Battle of Kisangani (1997)

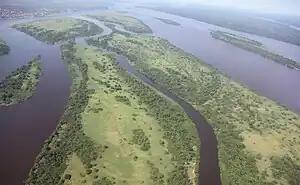
Aerial view of the Congo River near Kisangani. The river was used as a natural line of defense by the Zairians.

Kisangani was surrounded for several weeks, with the front line forming an arc around the city. On the FAZ side, the Rwandan Hutu militiamen were the only ones really fighting, and almost 500 of them lost their lives in the fighting preceding the final assault. The rebels failed to cross the Congo River, blocked by the mercenaries' effective fire. According to an interview with James Karabe published after his break with Kabila, the AFDL leader suggested that the rebels hide in tree tops to scare off the mercenaries. Another legend about the fighting is that the Katangese Tigers tried to cross the river protected by a magic ritual and suffered very heavy losses.